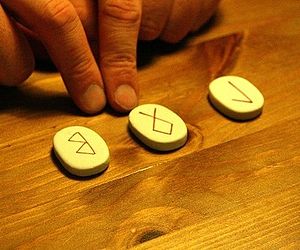
Runemagi / Moderne runemagi
Runespådom ved hjælp af keramikplader.
Runemagi betegner forestillinger om en religiøs eller magisk betydning af runetegnene. Fra den middelalderlige islandske litteratur ved vi, at runerne blev associeret med hellig viden, og at de blev opfattet som en guddommelig gave. At skrifttegnene også havde en ikke-kommunikativ betydning underbygges også at, at ordet ’rune’ betød i sig selv ’hemmelighed’, i lighed med de mange bevarede runerækker.